British Universities and Colleges Sport

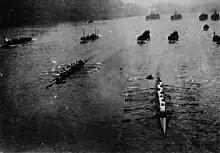
Cambridge leading Oxford at the Boat Race 1932 by a length

Varsity matches between universities in the United Kingdom—particularly between Cambridge and Oxford—date back to the inaugural University Match in cricket in 1827 and the first Boat Race in 1829, which arose from their associations with public schools. The first modern athletics clubs in the world were founded at Cambridge in 1857, followed by Oxford in 1860; they organised "The Cambridge and Oxford Athletic Games" from 1864 onwards. The Scottish Varsity match in rugby union between St Andrews and Edinburgh is the oldest varsity match in the world in a code of football, having been first played in the 1860s. The Oxford vs Cambridge women's University Match in (field) hockey was first played in 1895, the oldest women's varsity match in the world.